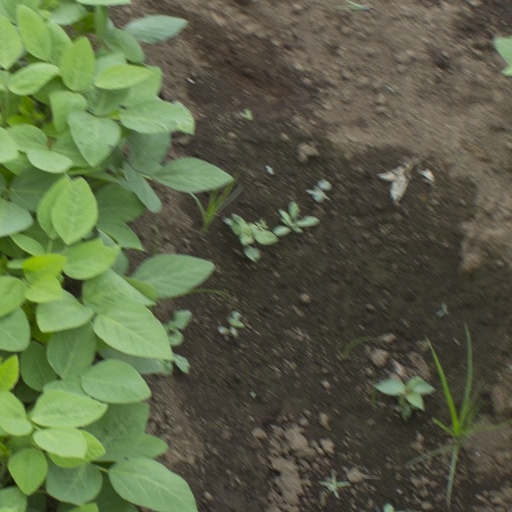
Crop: soybean